Dov Davidoff

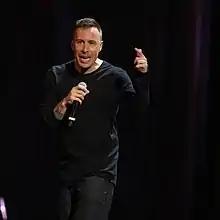
Davidoff in 2019

Dov Davidoff (born September 22, 1973) is an American comedian and actor.